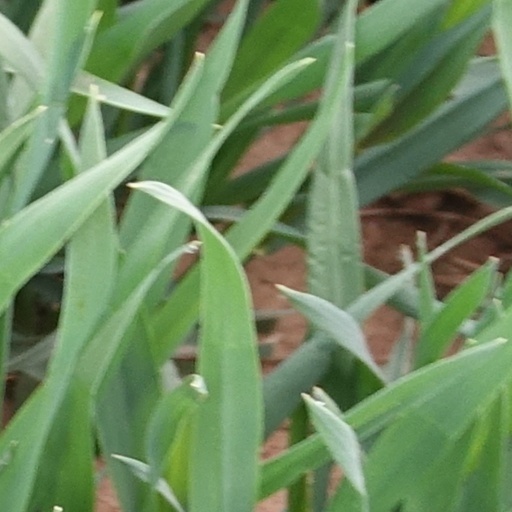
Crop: wheat